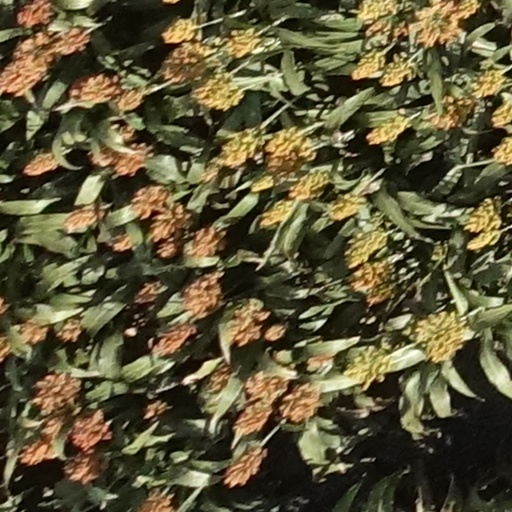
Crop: sorghum